RBI Baseball 3

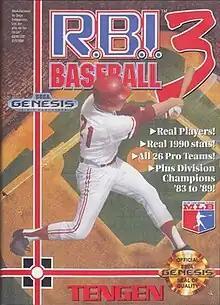

R.B.I. Baseball 3 is the second sequel to the "R.B.I. Baseball" video game. It was published by Tengen for the Genesis and Nintendo Entertainment System in 1991.